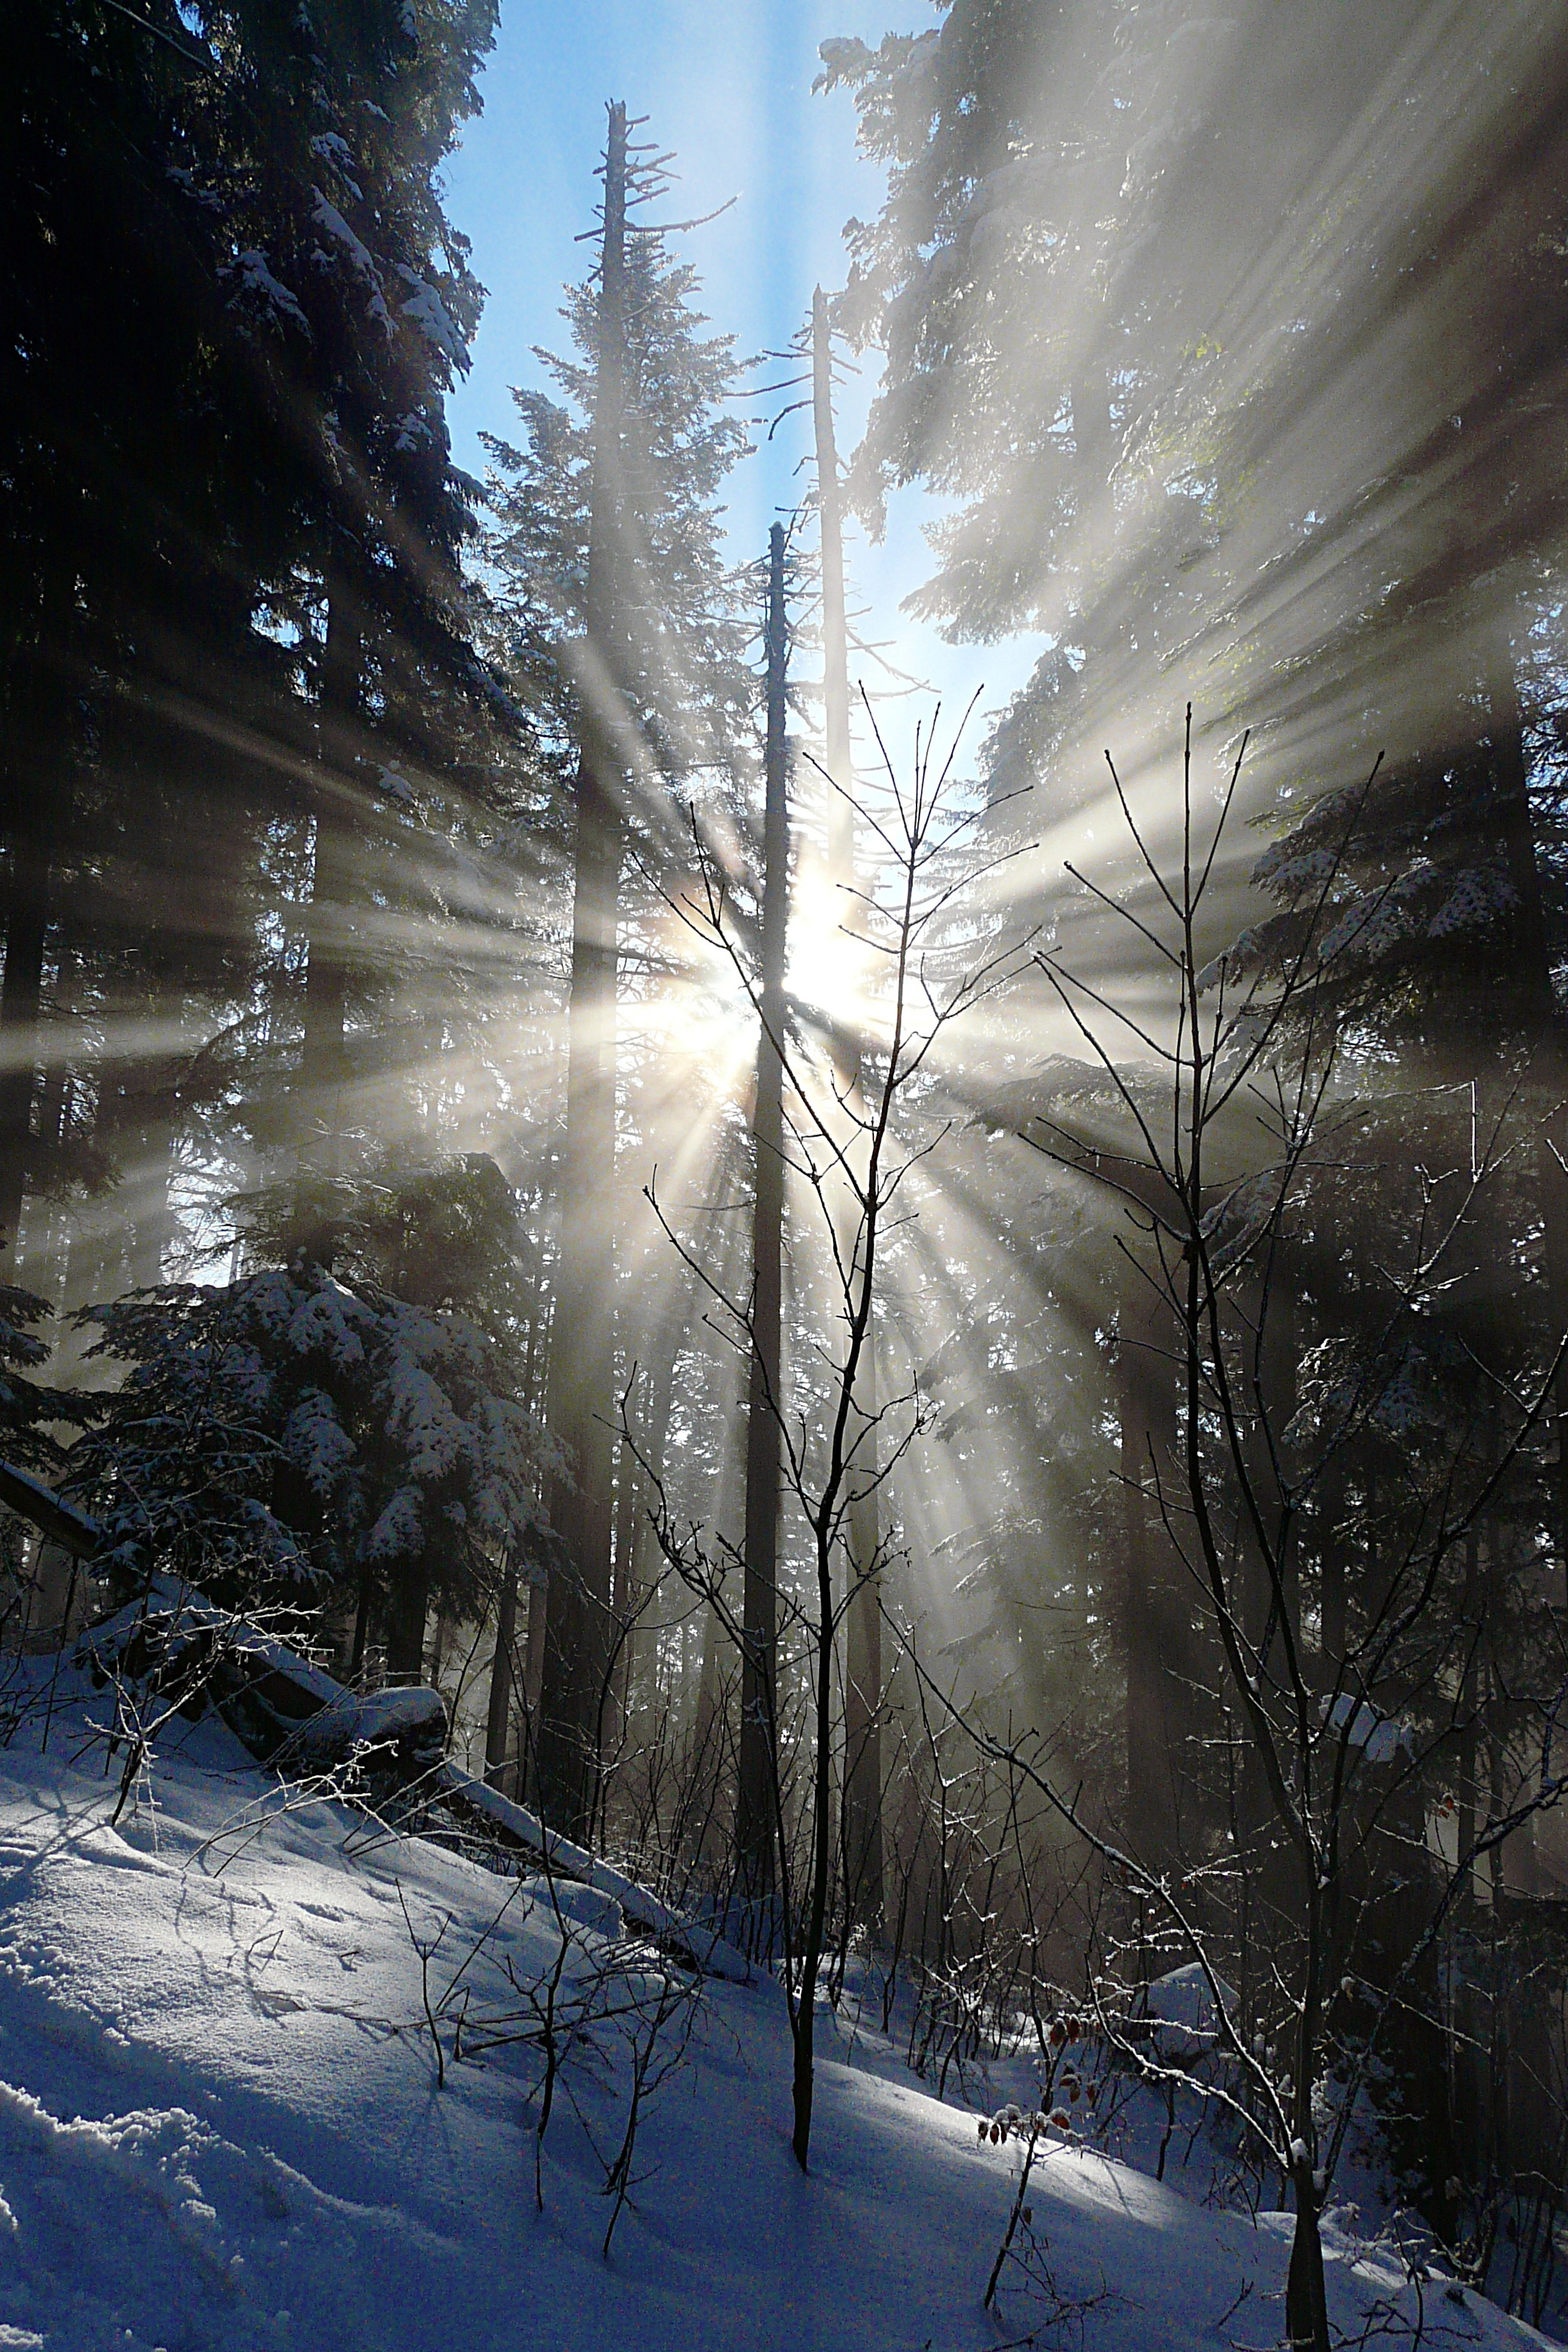
tree, nature, forest, branch, snow, winter, light, plant, night, sunlight, morning, frost, reflection, weather, new year, season, corona, winter forest, freezing, morning sun, atmospheric phenomenon, woody plant